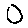
Label: 0